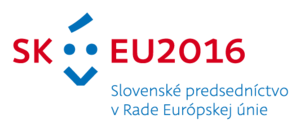
La présidence slovaque du Conseil de l'Union européenne en 2016 est la première présidence du Conseil de l'Union européenne assurée par la Slovaquie.